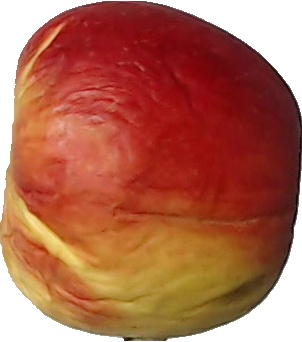
Label: apple_red_yellow_1